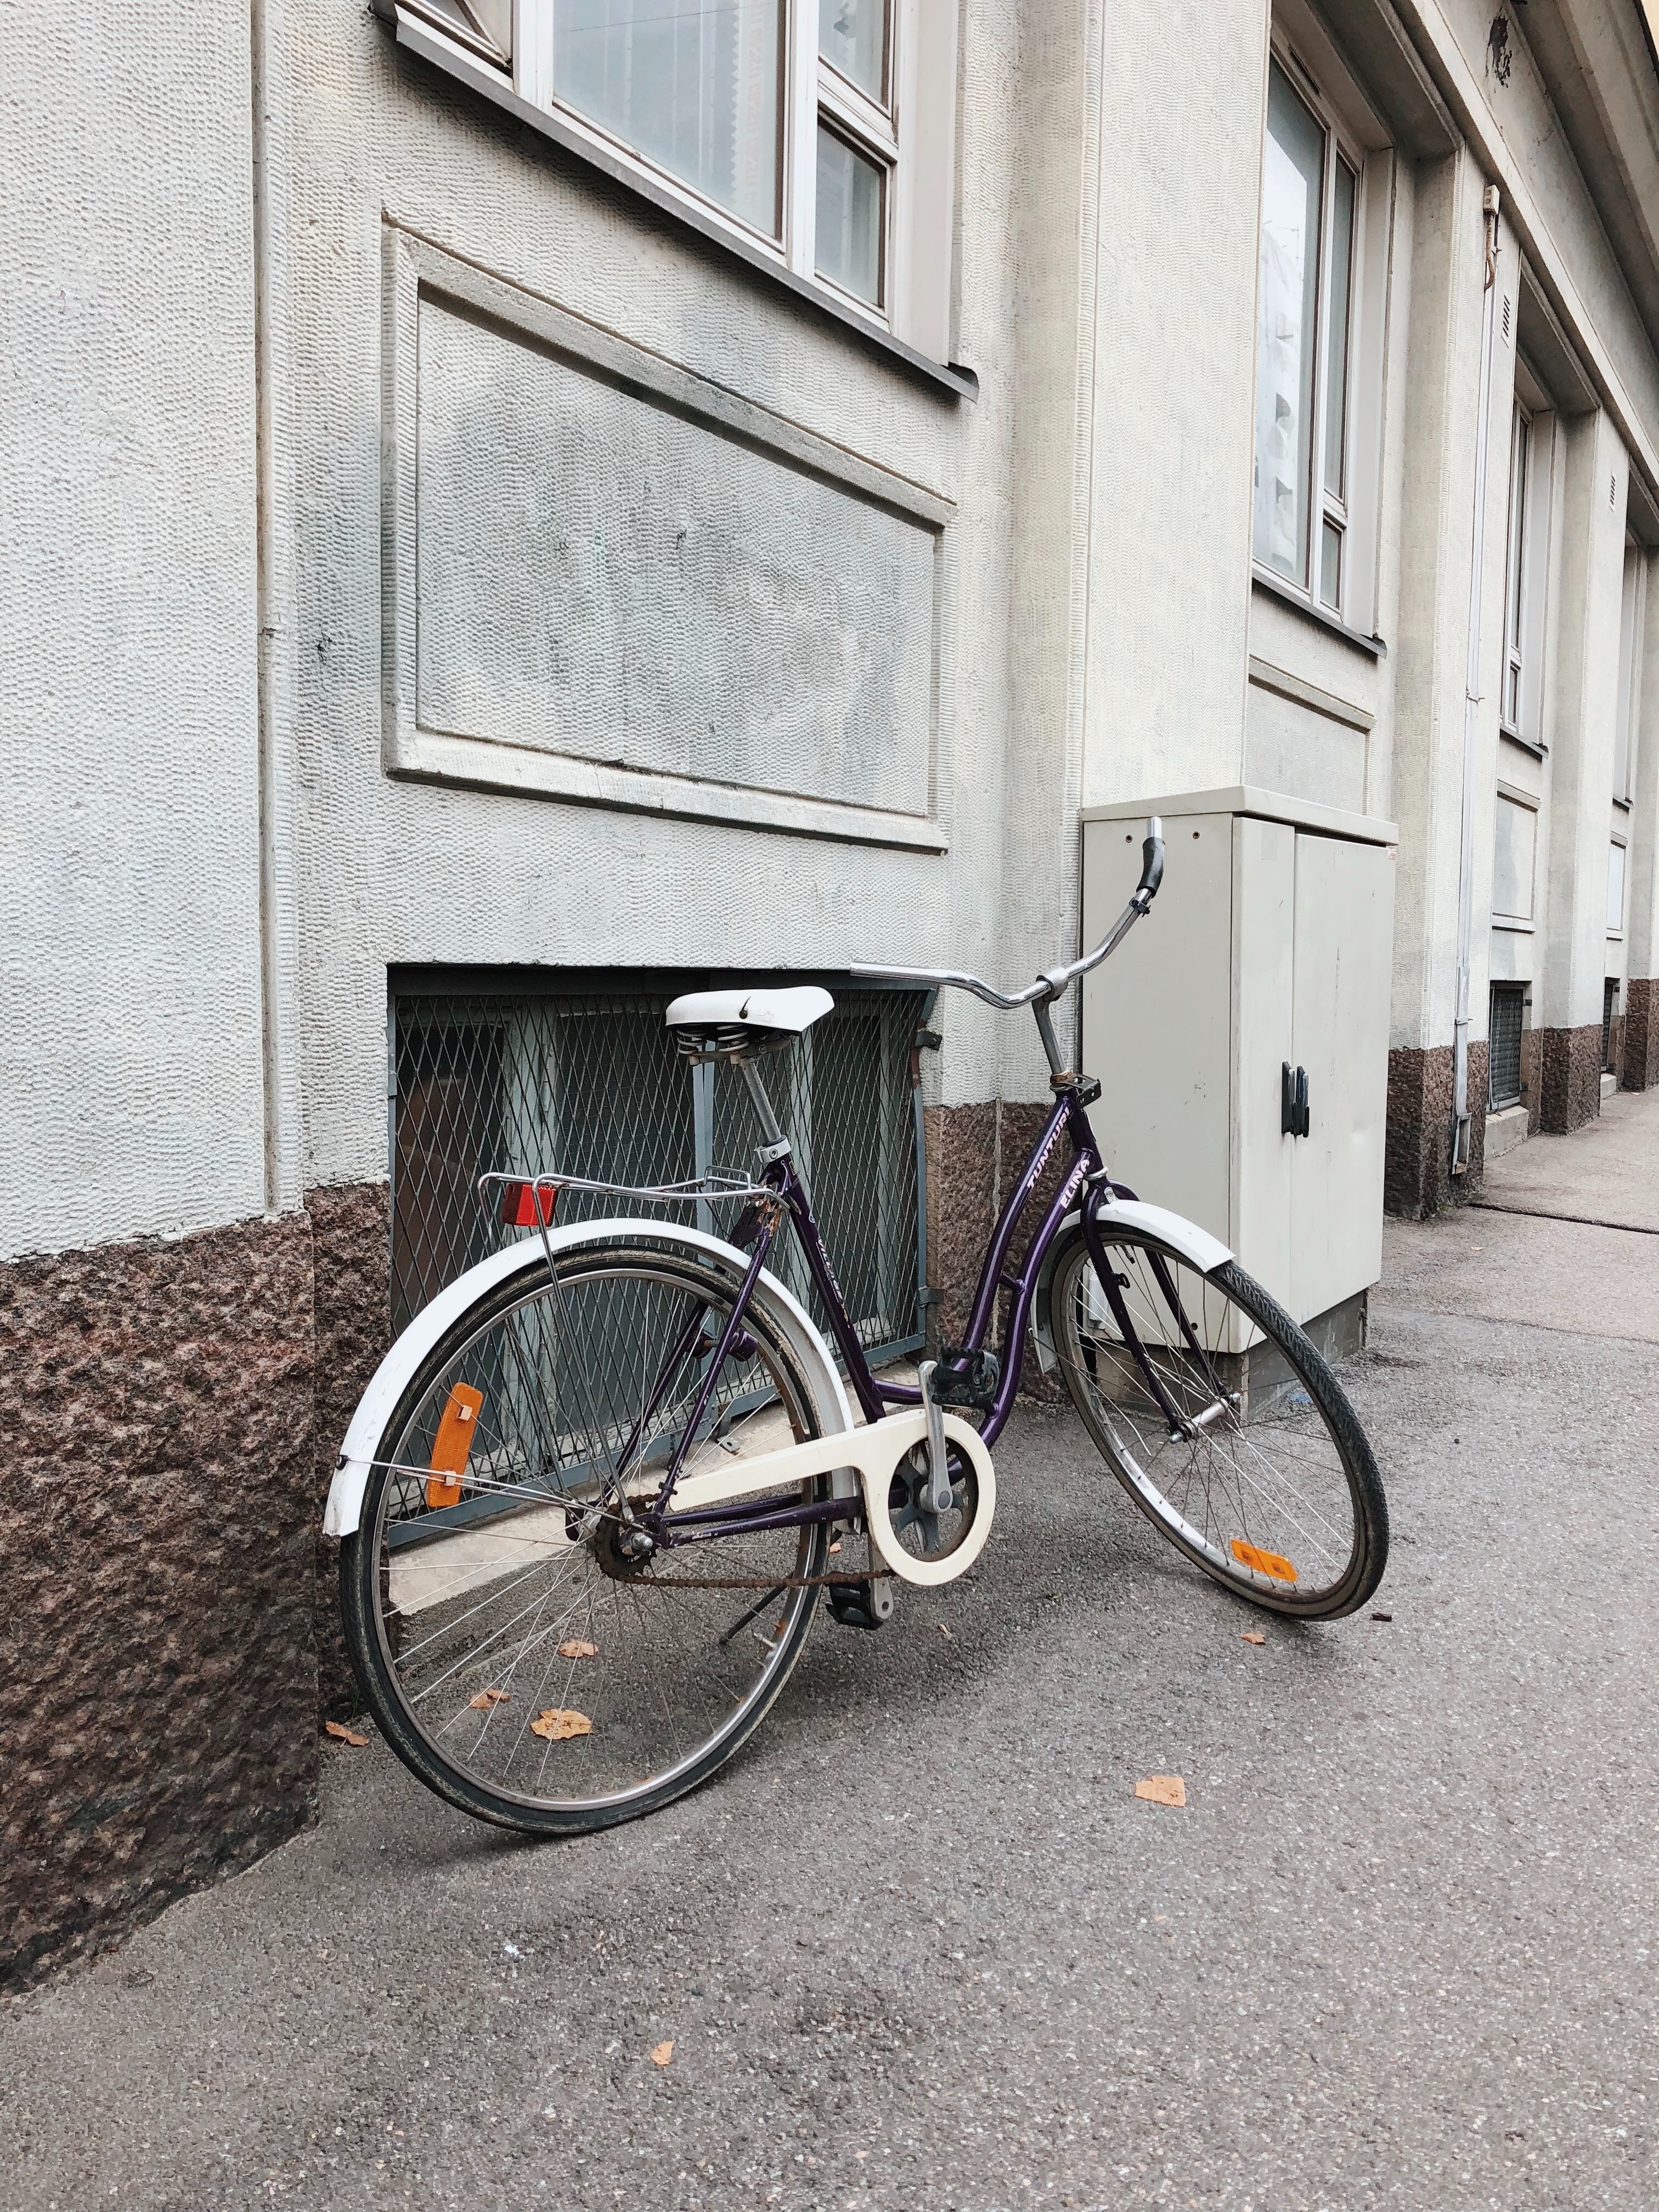
land vehicle, bicycle, road bicycle, bicycle wheel, mode of transport, vehicle, bicycle frame, bicycle accessory, snapshot, hybrid bicycle, sports equipment, bicycle saddle, bicycle part, wheel, street, racing bicycle, parking, road